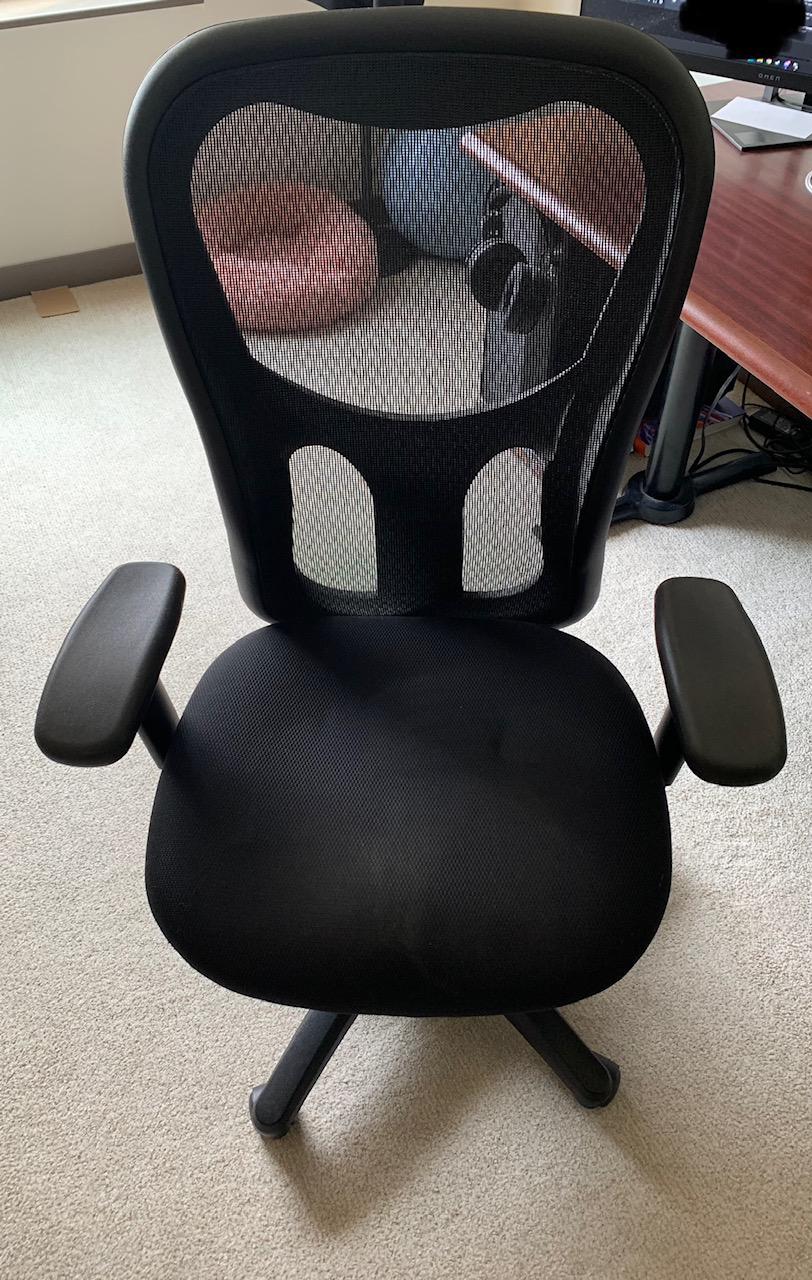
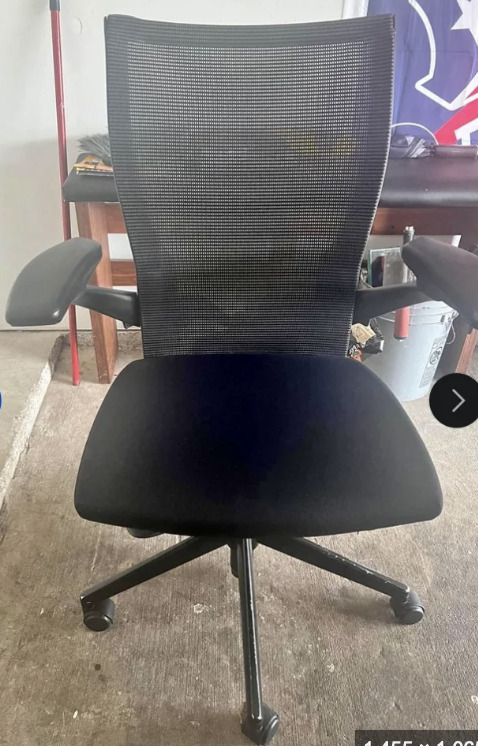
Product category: items_chair
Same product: no